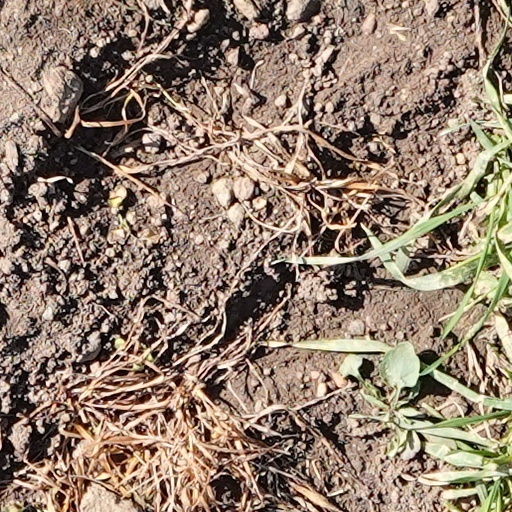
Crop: wheat